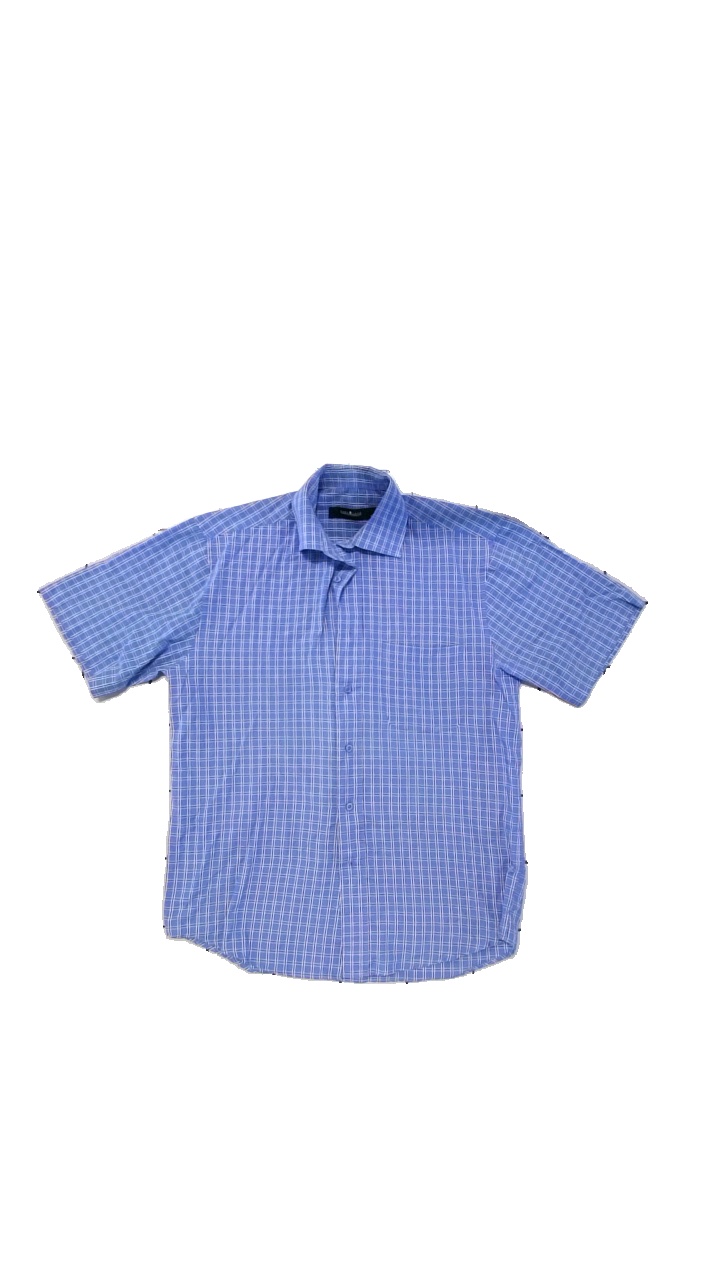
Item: Shirt (Men)
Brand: Park Lane
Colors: Blue, White
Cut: Regular
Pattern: Geometric print
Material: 65%Polyester,35%Cotton
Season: Summer
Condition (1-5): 4
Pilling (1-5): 4
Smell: Minor
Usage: Reuse
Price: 50-100